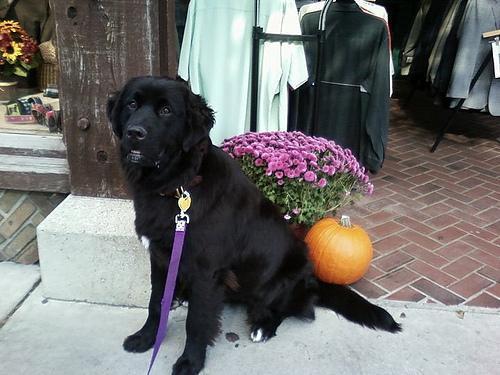
newfoundland